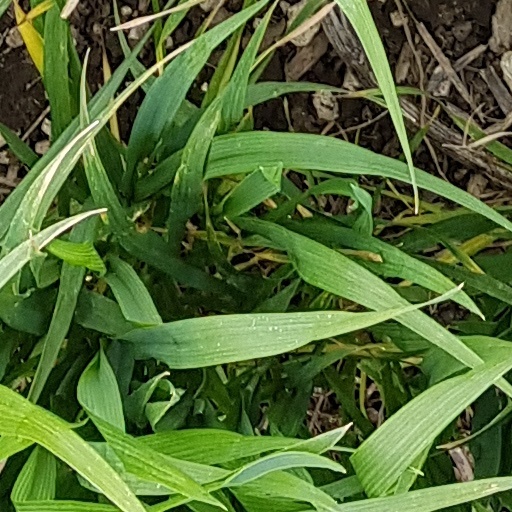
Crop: wheat